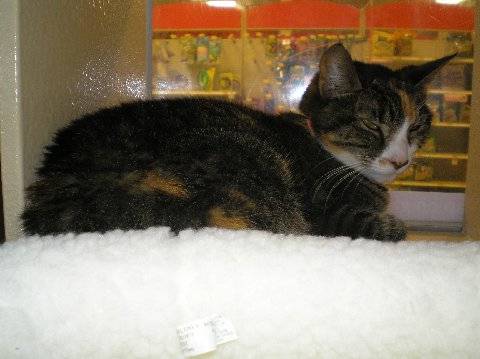
Label: cat